Comet Hale–Bopp

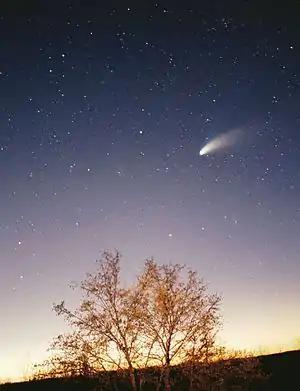
The comet became a spectacular sight in early 1997.

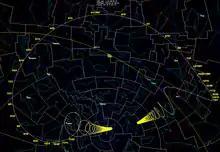
Star map of path with 14-day motion marked

Hale–Bopp became visible to the naked eye in May 1996, and although its rate of brightening slowed considerably during the latter half of that year, scientists were still cautiously optimistic that it would become very bright. It was too closely aligned with the Sun to be observable during December 1996, but when it reappeared in January 1997 it was already bright enough to be seen by anyone who looked for it, even from large cities with light-polluted skies.